Don't Worry Baby (film)

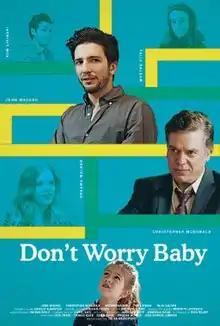

Don't Worry Baby is a 2015 American comedy drama film written and directed by Julian Branciforte. The film stars John Magaro, Christopher McDonald and Dreama Walker.